Pakundia Municipality

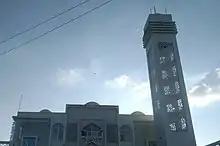
Pakundia Model Mosque and Islamic Cultural Center, located in Pakundia Municipality

Pakundia Municipality (also known as Pakundia Pourasabha, Pakundia Paurashava) is a town and municipality in Pakundia, Kishoreganj, Dhaka Division, Bangladesh. The municipality was established on 30 March 2007. Its total land area is . The municipality has a population of 28,773 residents.